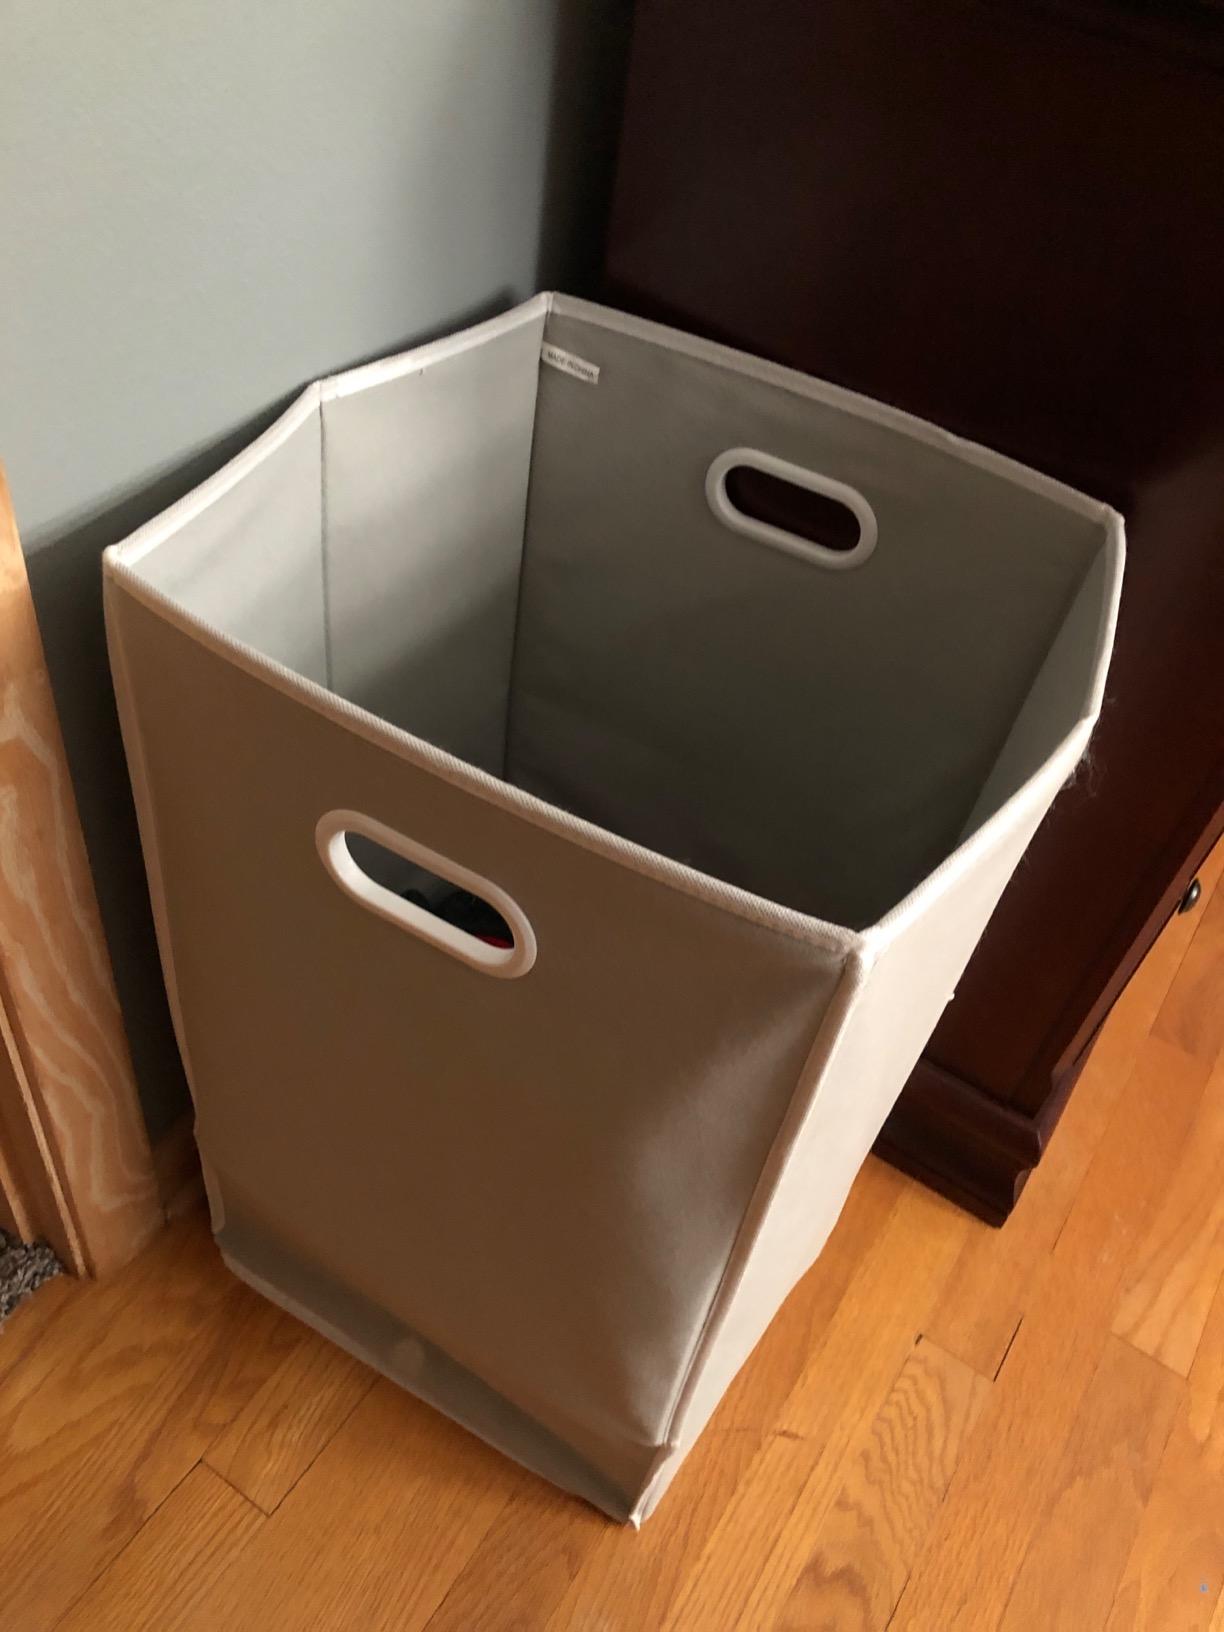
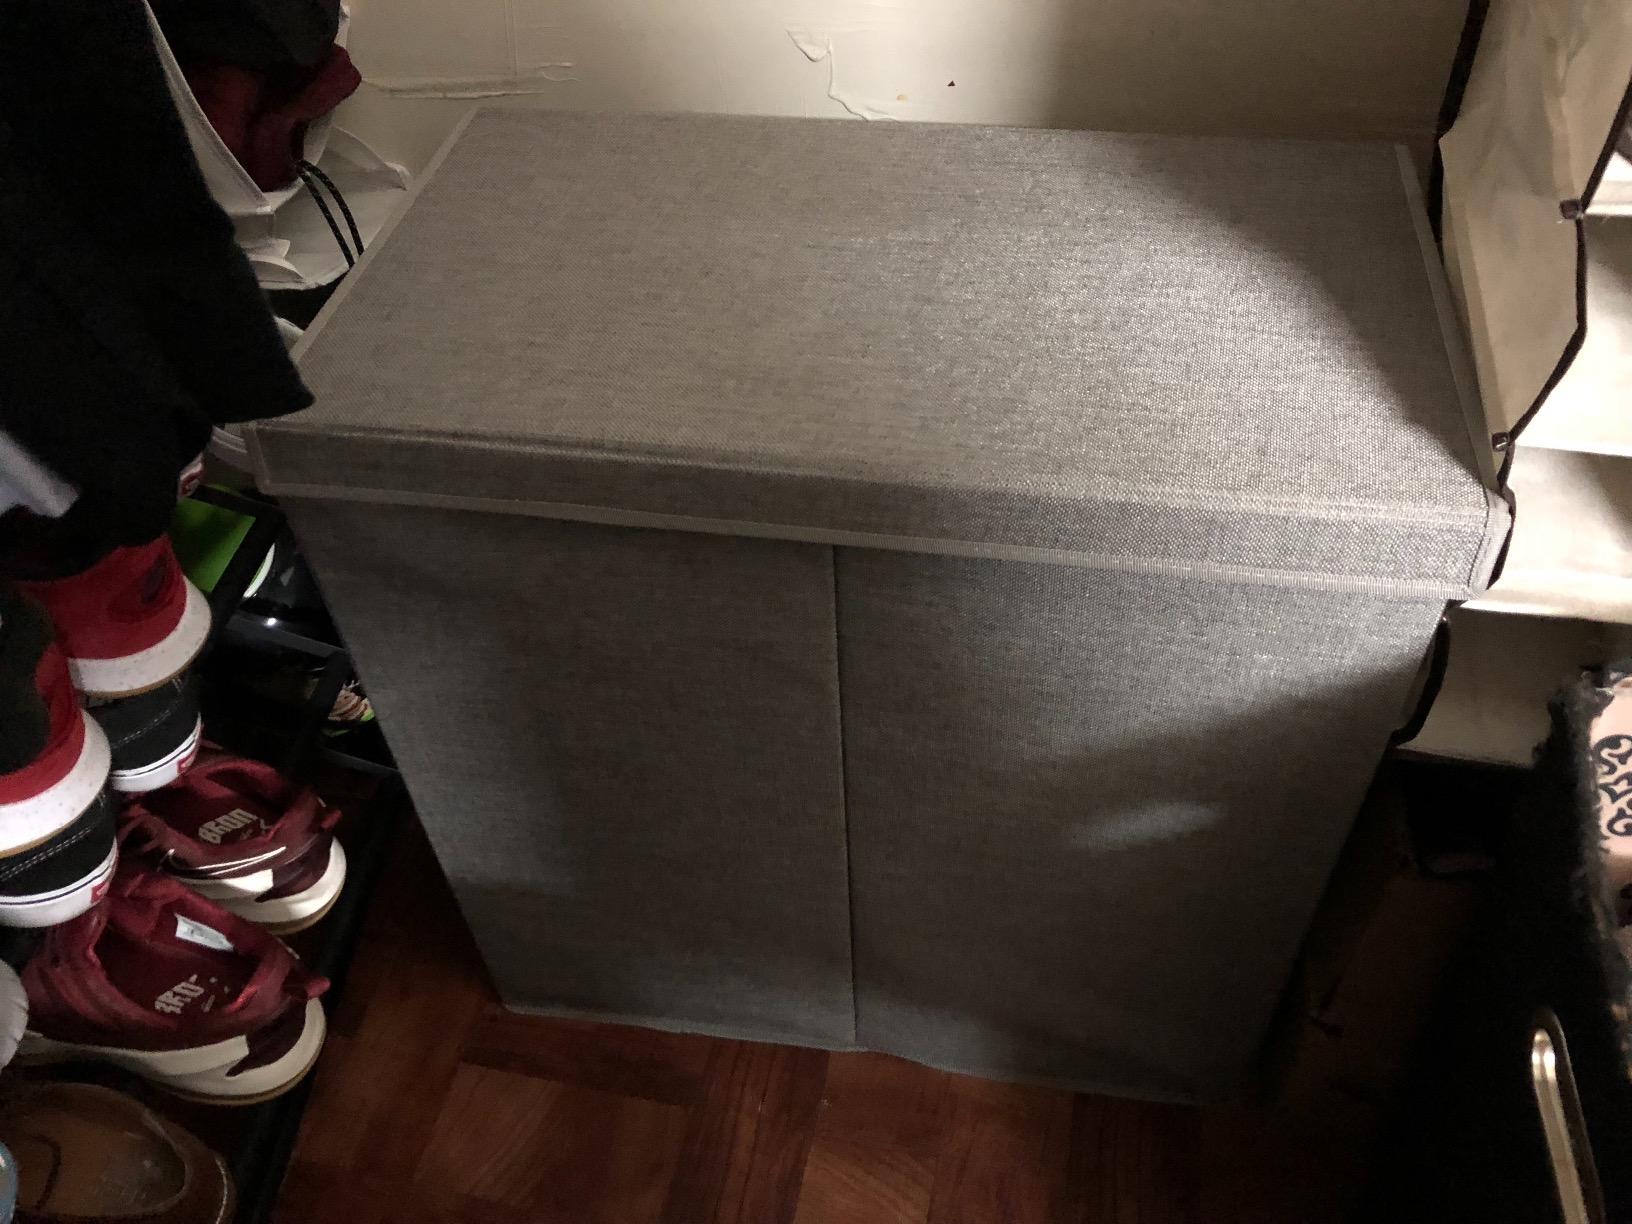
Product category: items_hamper
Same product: no